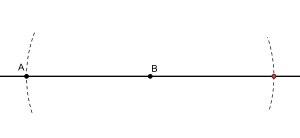
Euclide a fondé sa géométrie sur un système d'axiomes qui assure en particulier qu'il est toujours possible de tracer une droite passant par deux points donnés et qu'il est toujours possible de tracer un cercle de centre donné et passant par un point donné. La géométrie euclidienne est donc la géométrie des droites et des cercles, donc de la règle et du compas. L'intuition d'Euclide était que tout nombre pouvait être construit, ou « obtenu », à l'aide de ces deux instruments.